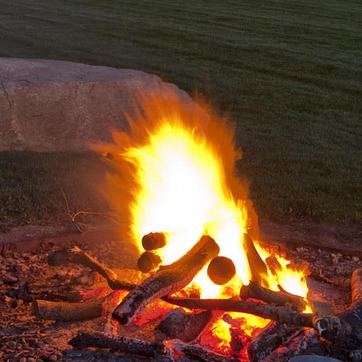
Material: other